Typhoon Ruth (1951)

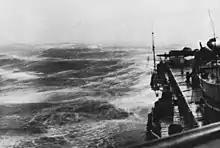
USS "Badoeng Strait" in Typhoon Ruth

Ruth impacted Japan between October 13–15, killing 572 people and injuring another 2,644; 371 people were left unaccounted for. Many of these deaths arose from river flooding triggered by Ruth. The storm damaged 221,118 homes and 9,596 ships, as well as some 3.5 million bushels of rice. Due to Ruth's large size, much of the country was affected by the typhoon's winds and rains. A peak wind gust of and a rainfall total of was recorded at Kamiyaku, Kagoshima; both of these values were the highest recorded in Japan from Ruth. Yamaguchi Prefecture was most severely impacted by the typhoon. Coastal areas were inundated and communications were disrupted. Winds reaching 150 km/h (95 mph) and waves high struck Sasebo, Nagasaki, sinking ships and damaging others in the harbor; among them were warships deployed for the Korean War. American military installations throughout Japan incurred over US$1 million in damage. Overall property damage in Japan was estimated at US$25 million, affecting an estimated 123,773 people; total damage to property, crops, and forests reached US$55 million.